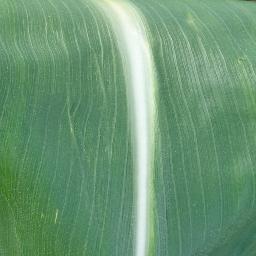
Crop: corn
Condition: (maize)_healthy